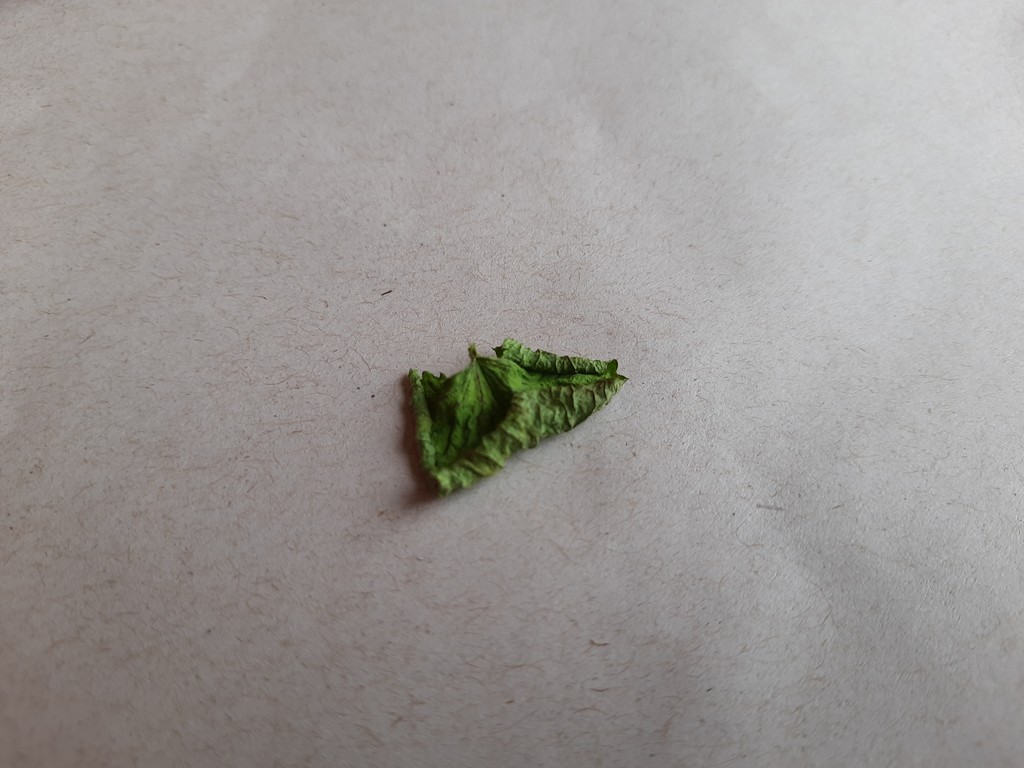
Label: Dried